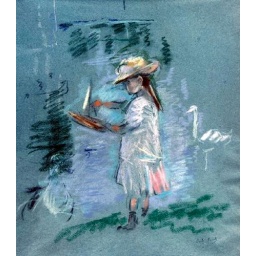
Berthe Morisot (1841-1895) French artist - Julie in pink on the lake